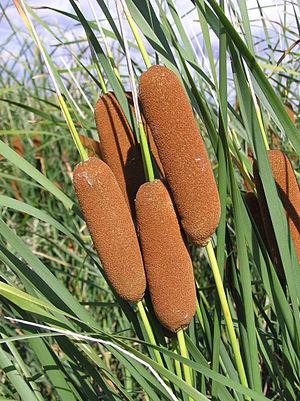
Cette liste de Tracheophyta de Bosnie-Herzégovine, ainsi que d’espèces introduites est un aperçu incomplet d’espèces de mousses, de fougères, de gymnospermes et d’angiospermes citées dans la littérature disponible en langues bosniaque, croate, serbe et serbo-croate. Cet aperçu n’inclue pas des espèces cultivées ni celles occasionnellement introduites.
Typha laxmannii est une espèce de roseaux de la famille des Typhaceae, nommée ainsi en hommage à Erich Laxmann par Ivan Lepekhin.